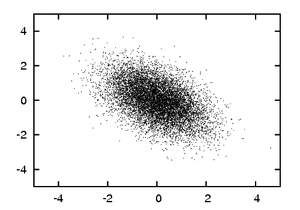
Échantillonnage d'une distribution normale sur 2 dimensions avec covariance Auteur
Les algorithmes à estimation de distribution forment une famille de métaheuristiques inspirée des algorithmes génétiques. Ils sont utilisés pour résoudre des problèmes d'optimisation, via la manipulation d'un échantillonnage de la fonction décrivant la qualité des solutions possibles. Comme toutes les métaheuristiques utilisant une population de points, ils sont itératifs.
Les stratégies d'évolution forment une famille de métaheuristiques d'optimisation. Elles sont inspirées de la théorie de l'évolution, et appartiennent à ce titre à la classe des algorithmes évolutionnaires.